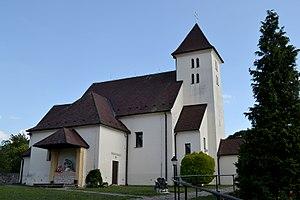
Soblahov est un village de Slovaquie situé dans la région de Trenčín.